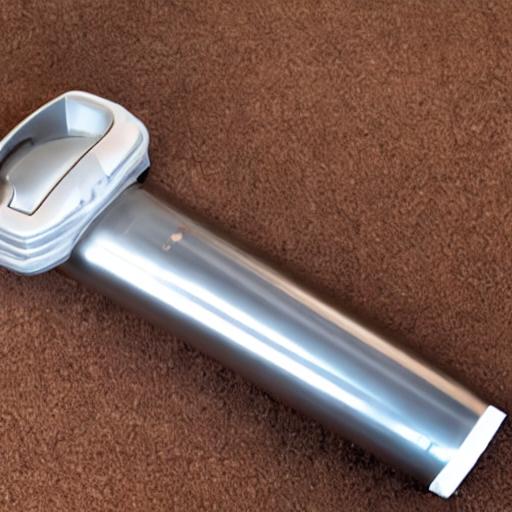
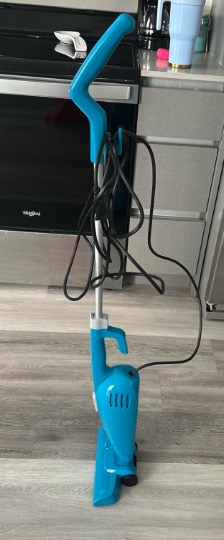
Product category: items_vacuum
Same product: no